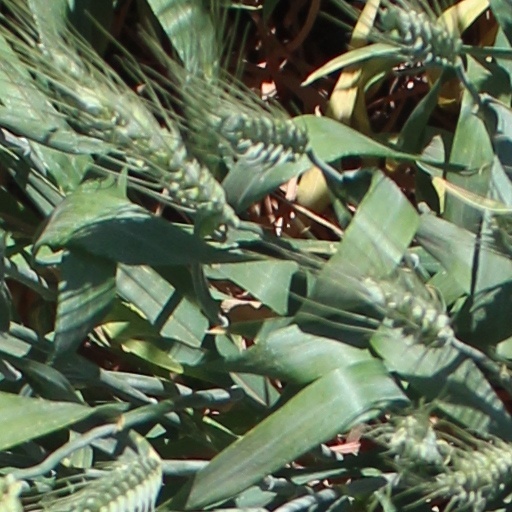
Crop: wheat